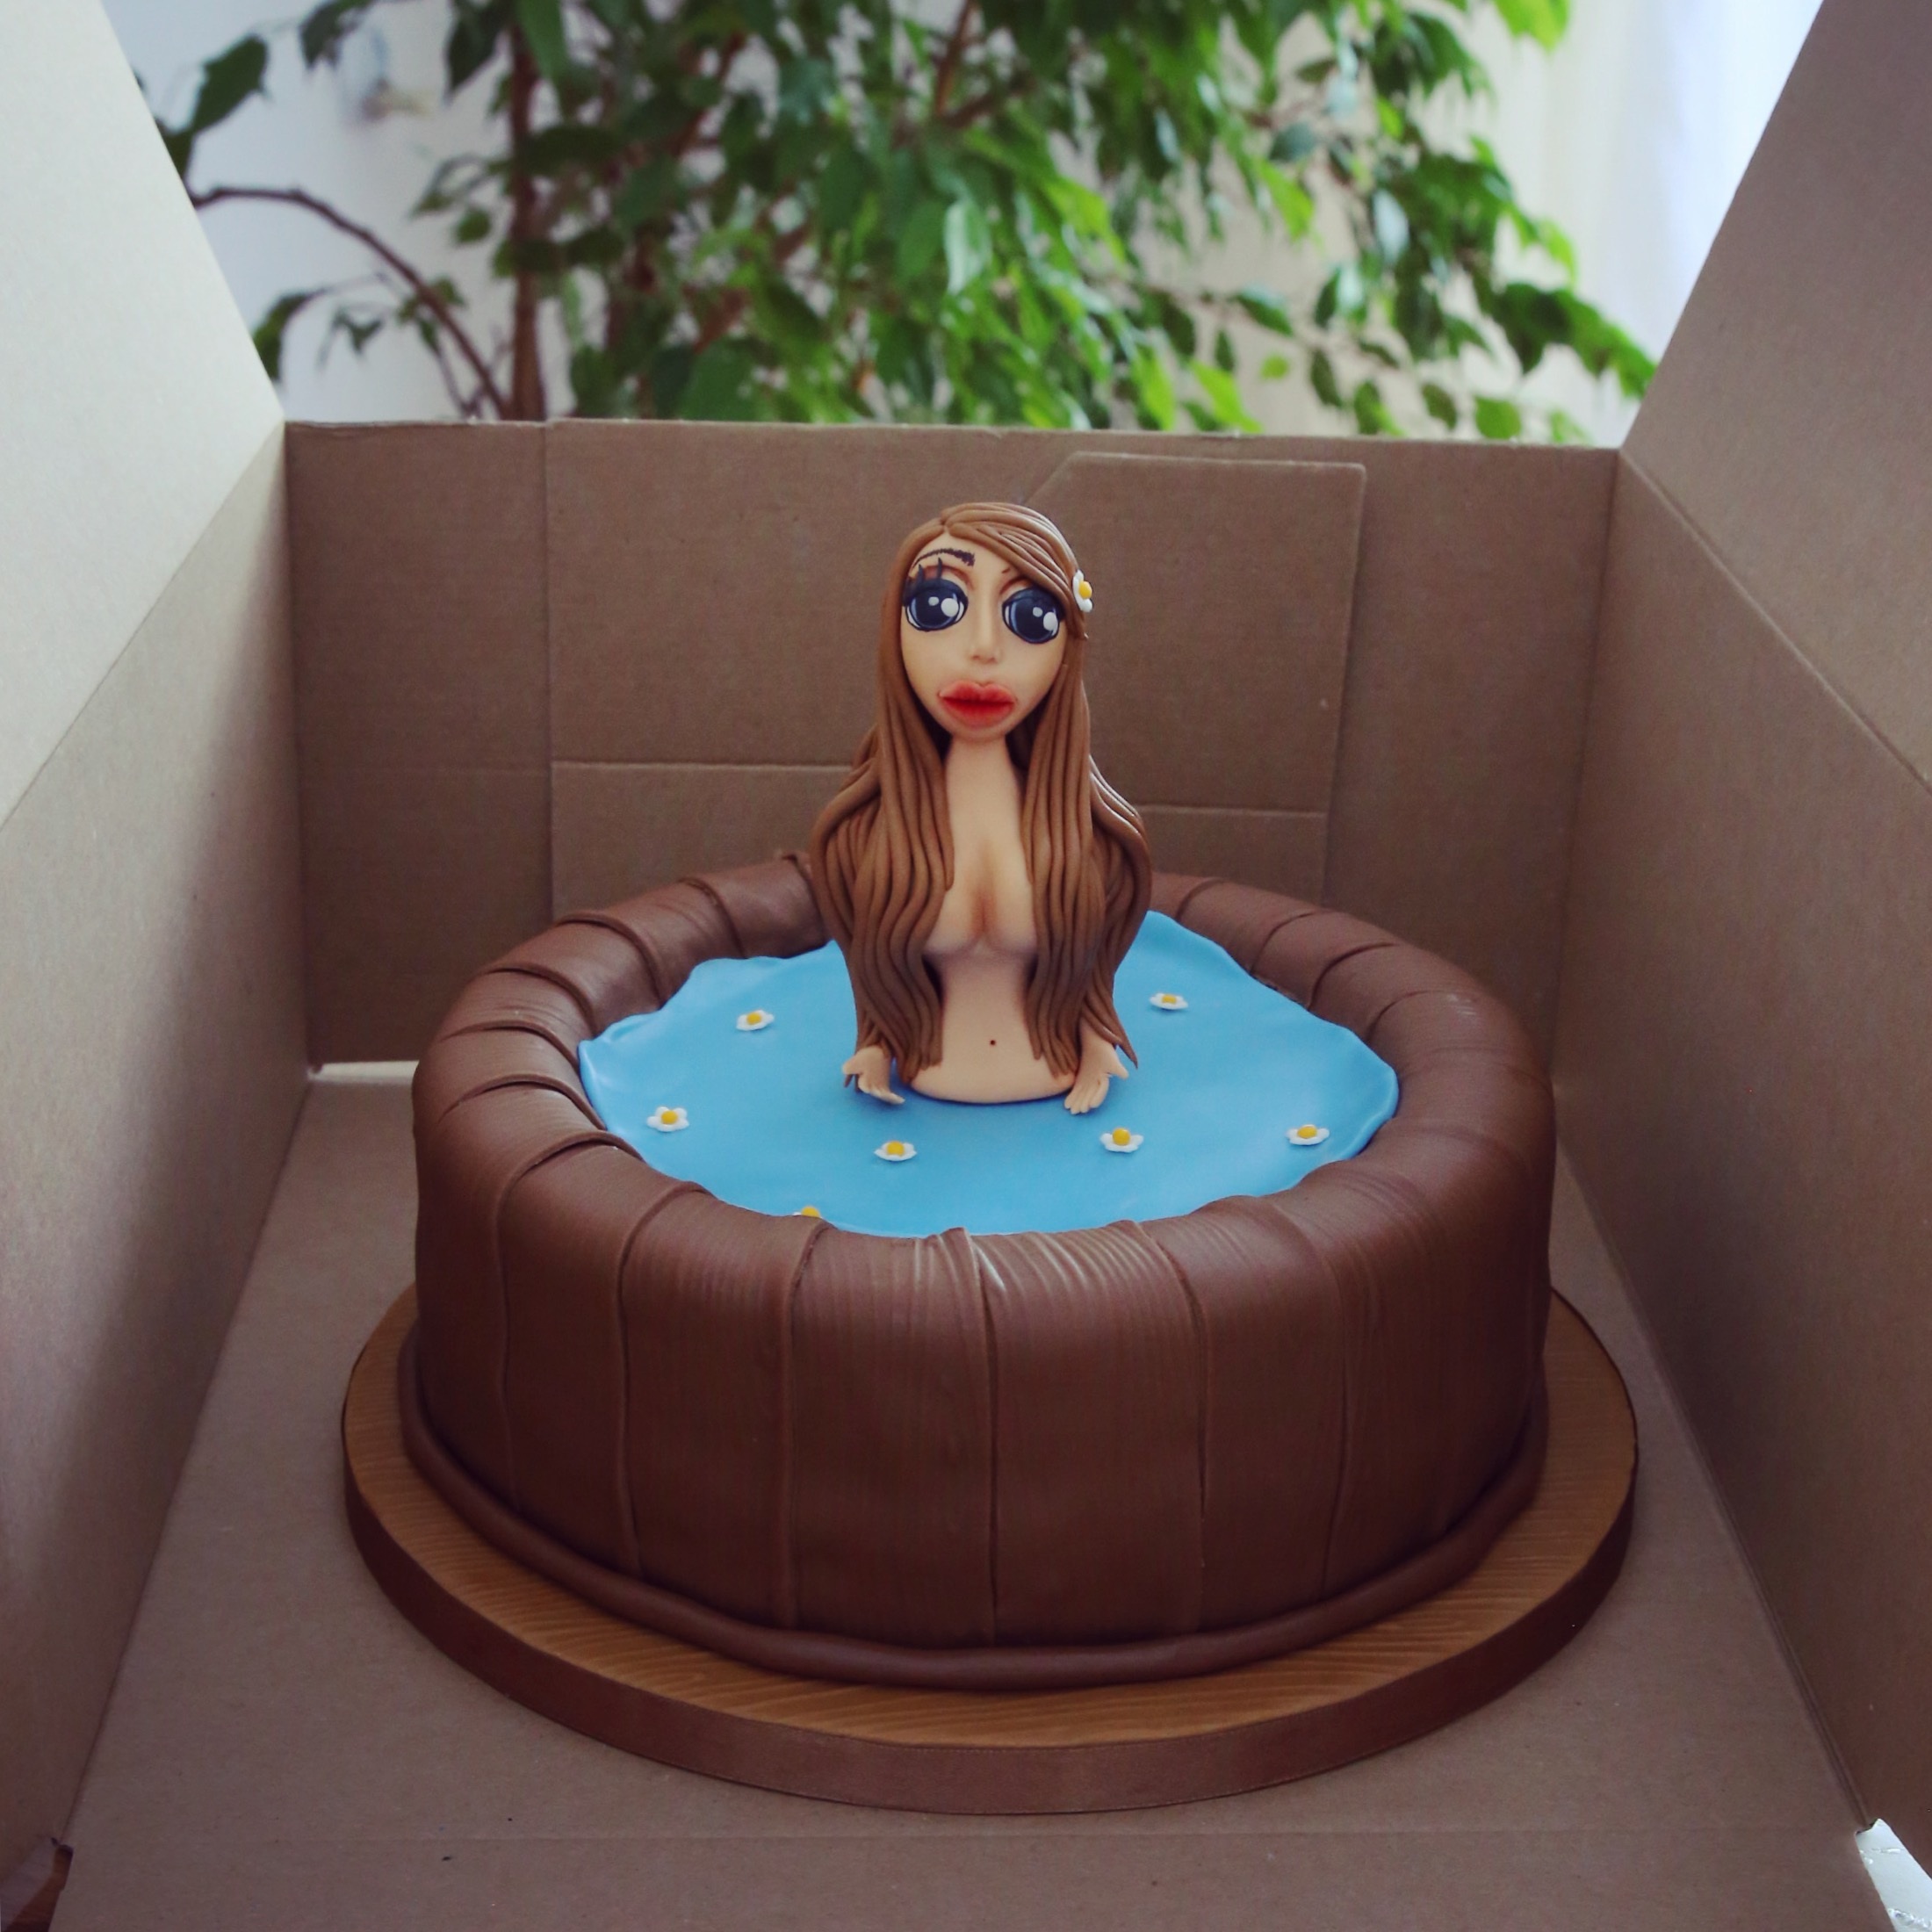
sweet, decoration, food, dessert, cuisine, cake, birthday cake, sweets, composition, fondant, baked goods, the ceremony, torte, sugar paste, cake decorating